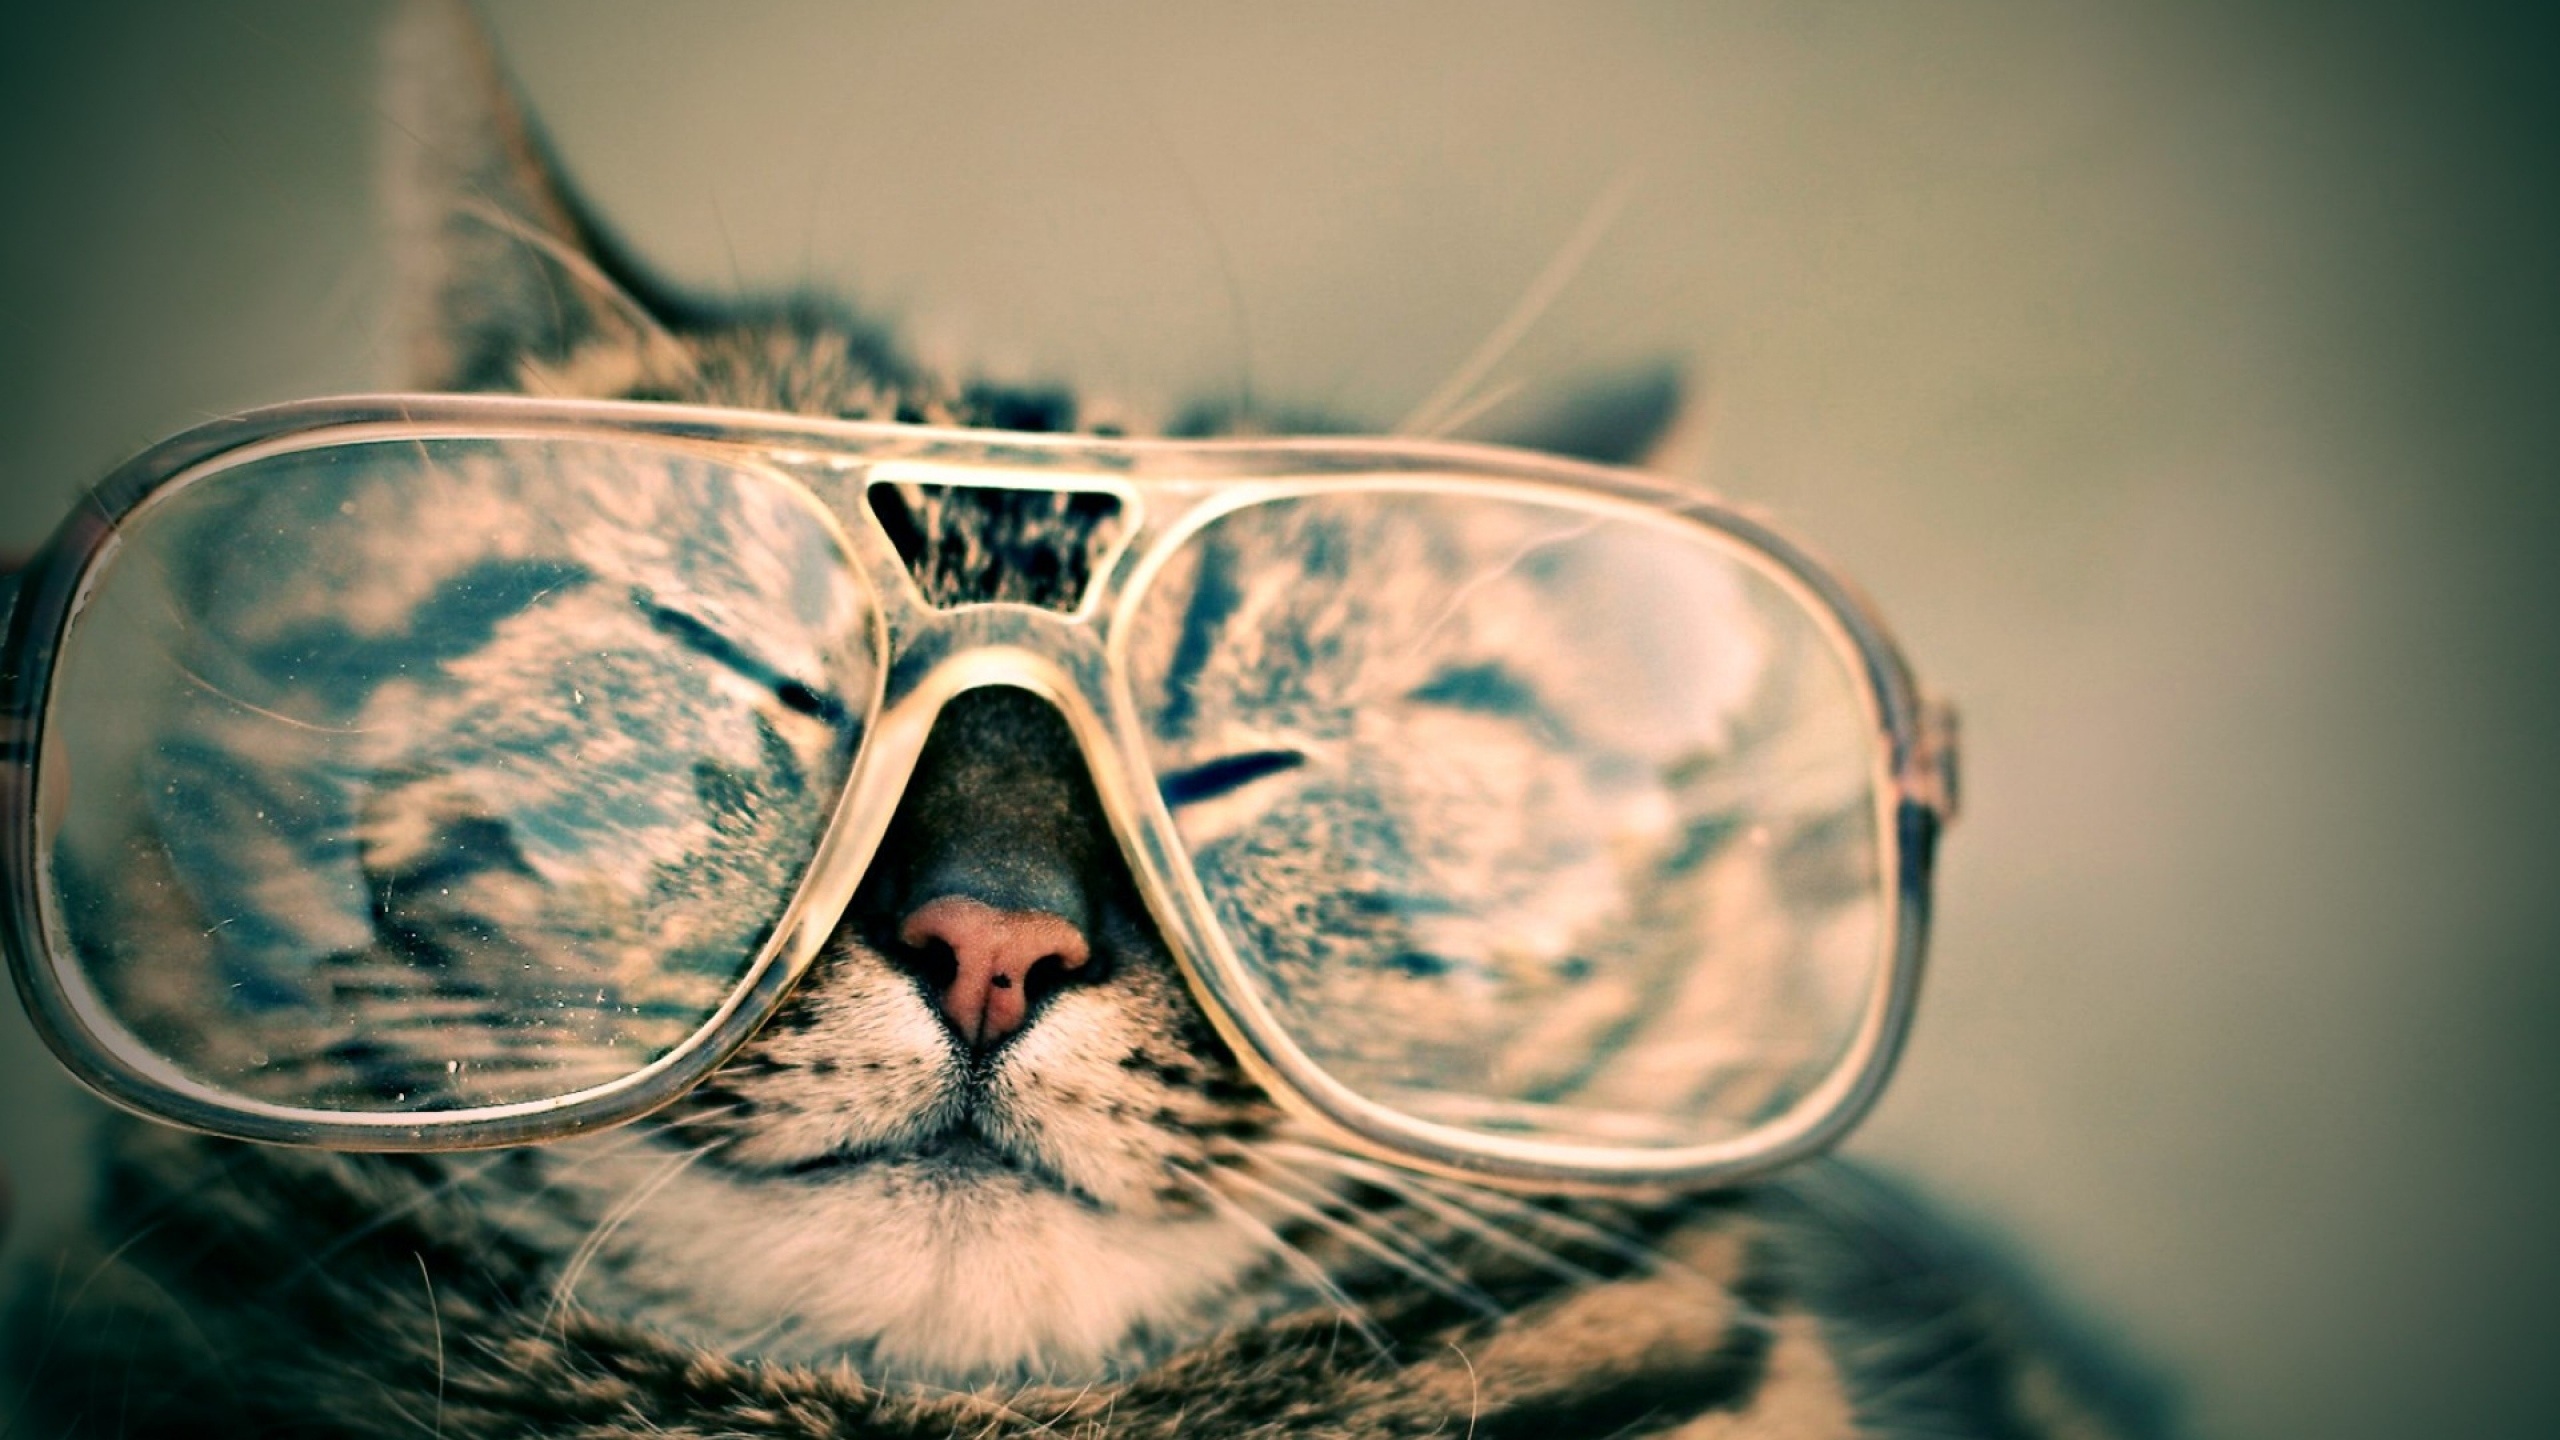
photography, green, cat, color, blue, black, smile, quirky, hipster, close up, happy, cool, sunglasses, eye, glasses, eyewear, organ, emotion, macro photography, computer wallpaper, vision care